Lola Lonli

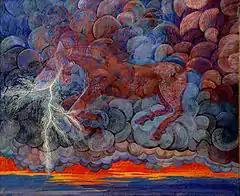
"Thunder Horse" by Lola Lonli. 2000. Egg tempera on canvas. 70 x 85 cm

In 2011, she joined the Artists Trade Union of Russia, Moscow branch. In October 2011, she took part in the exhibition "At the Shores of Different Worlds" in the Moscow museum named for Nicholas Roerich. From 2011 to 2013, she was represented in the US by the Agora Gallery, New York City. In 2012, she participated in the exhibition "Symphony of Color" there.